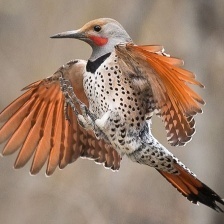
Species: NORTHERN FLICKER
Scientific name: COLAPTES AURATUS